Irish Volunteers (18th century)

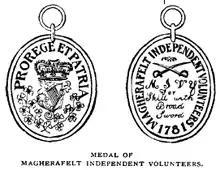
Drawing of the medal awarded to the First Magherafelt Volunteers for skill with broadsword.

The primary motif of the Volunteers was an Irish harp with the British crown mounted above it, with either the name of the company or a motto curved around it, or both, i.e. "Templepatrick Infantry" or "Liberty & Our Country". This harp and crown motif was prevalent on the Volunteer companies flags, belt-plates and gorgets. Some included the Royal cypher "G.R." standing for King George III. Shamrocks also commonly featured.